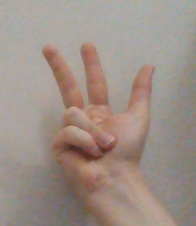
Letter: al